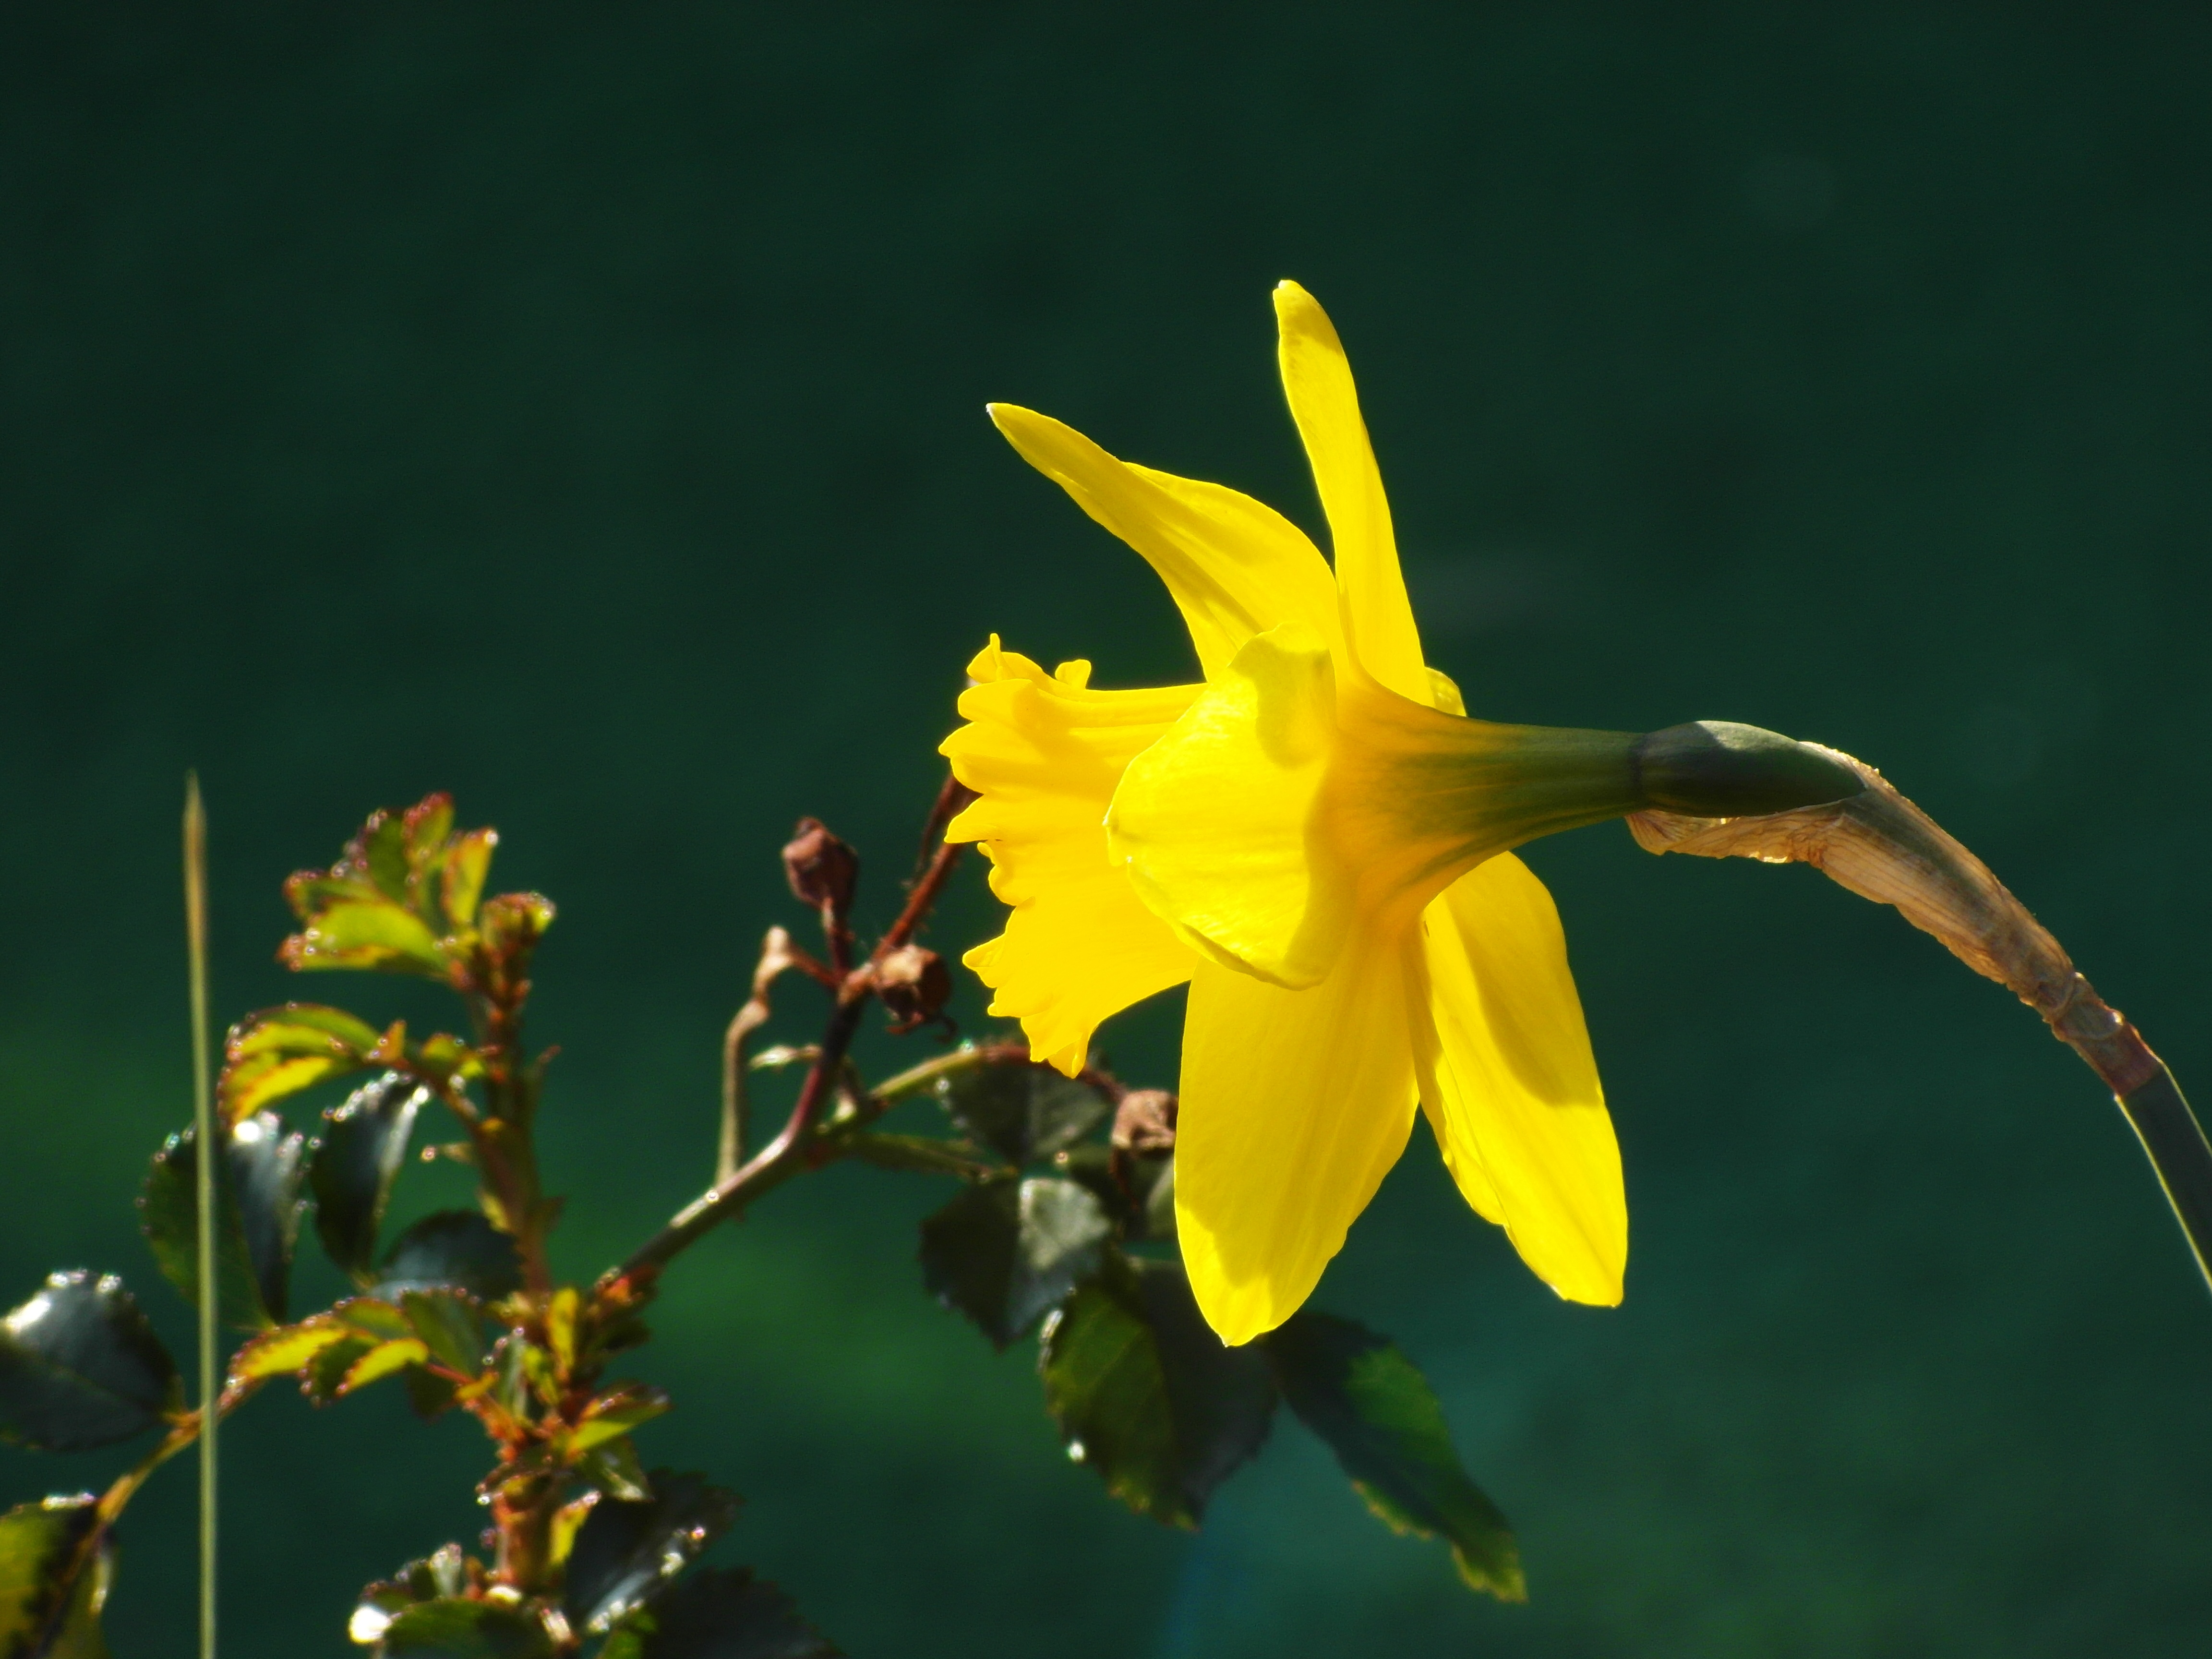
nature, blossom, plant, sunlight, leaf, flower, spring, green, botany, yellow, flora, yellow flower, wildflower, narcissus, macro photography, flowering plant, plant stem, land plant